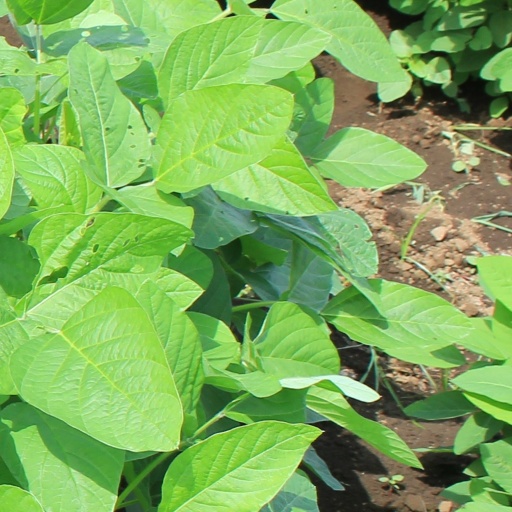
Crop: soybean